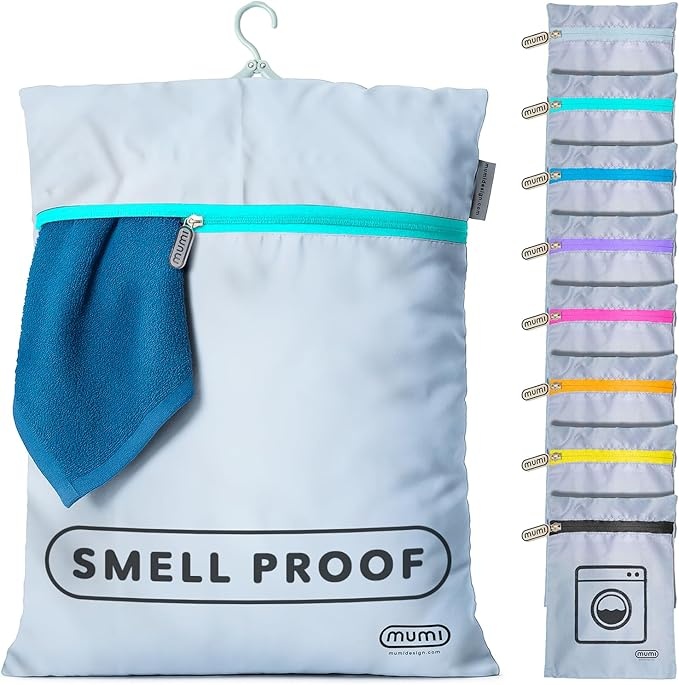
MUMI Travel Laundry Bag – Moisture & Smell-Proof Wash Bag with Folding Hanger & Outer Pouch | Large Washable Bags for Suitcase, Gym & Packing | Clothes Organizer for Trips & Storage - Aqua
About This Sort, Separate & Travel Ready: This mesh laundry bag for delicates keeps clothes organized. Ideal for travel, gym, or home laundry. Includes folding hanger and outer pouch for small items, socks, or laundry detergent packs Moisture-proof and smell-proof – Made from odor-resistant fabric, this travel laundry bag locks in odors, keeping clothes fresh in suitcases, backpacks, or hampers. Perfect as a laundry bags for delicates, laundry bag, bra wash bag, or travel laundry bag for neat and odor-free storage More than just a laundry bag – This travel laundry washing bag features a folding hanger to air-dry clothes anywhere, plus an outer bag for detergent, socks, or accessories. Works as a lingerie bag, bra washing bags for laundry, or large laundry bag to protect delicate clothing. Outer bag: 5 x 8 in Perfect for travel and home – Designed for easy sorting, this laundry mesh bags set has color-coded zippers for family use. Comes in eight vibrant colors and is perfect as a laundry delicates bag, bra bag for washing machine, or garment wash bag for delicates Be Mumi, Be Happy – Created by multitasking moms, these stylish toiletry organizer bags make packing easier. A thoughtful solution for those seeking the best toiletry bag for travel—versatile, durable, and ready for every trip. Be mumi be happy - Organized never looked so good. The founders of mumi are mothers, entrepreneurs, and multi-taskers, two busy friends, who want you to experience the liberating feeling of being well organized. At home or on the go, mumi essentials, a beautiful way to stay organized. Overview Brand : MUMI Material : Polyester Color : Aqua Product Dimensions : 19"L x 1"W x 23"H Special Feature : Foldable, Hangable, Lightweight, Moisture Proof, Smell Proof Recommended Uses For Product : Backpacking, Camping, Clothing, Road Trips, Travel Closure Type : Zipper Shape : Rectangular Number of Items : 1 Size : Large
Brand: MUMI
Category: Home & Garden > Household Supplies > Laundry Supplies > Laundry Wash Bags & Frames